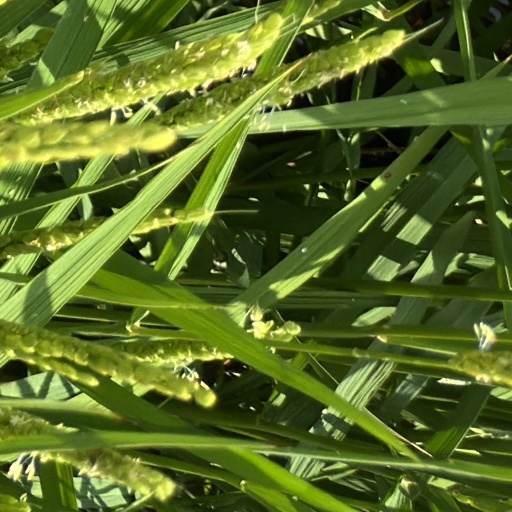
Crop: rice